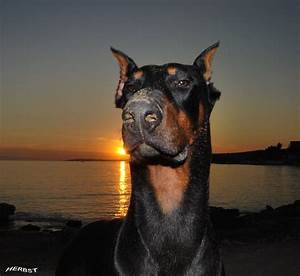
Label: cane